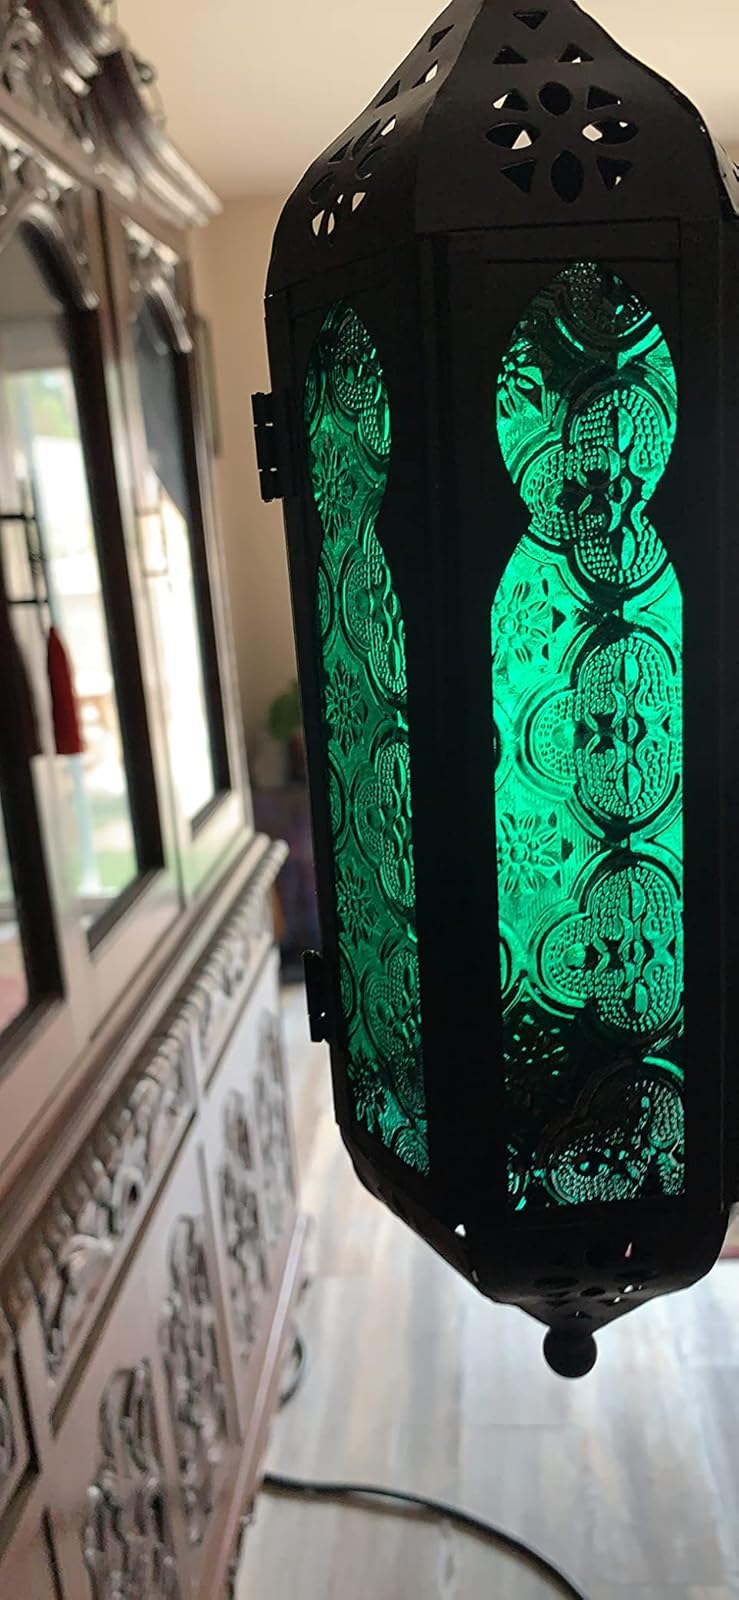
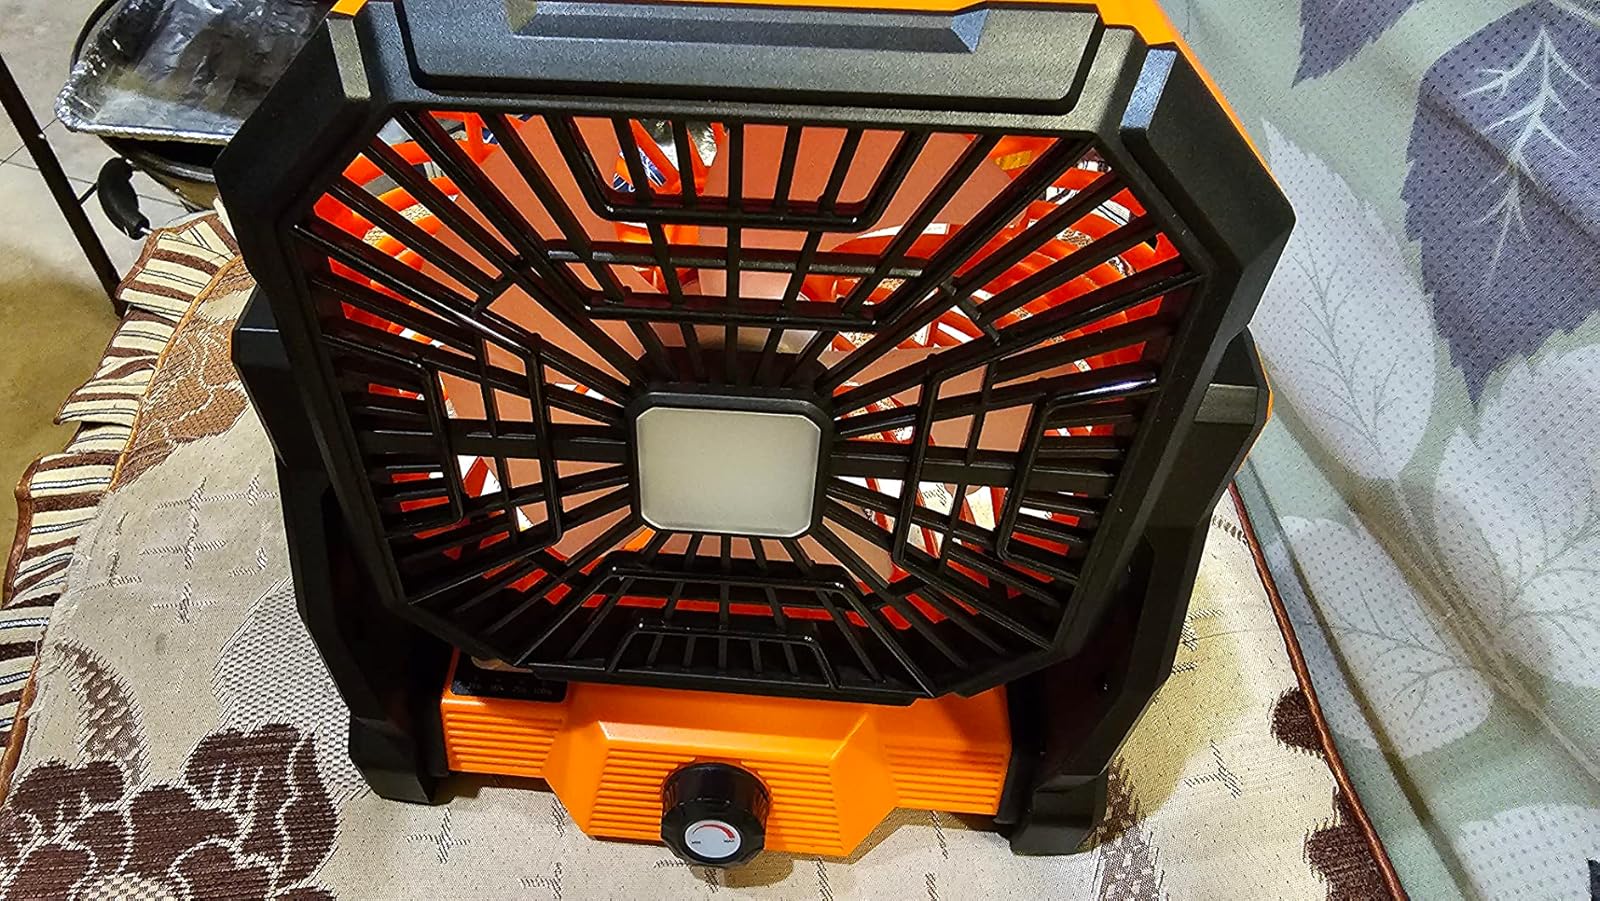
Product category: lantern
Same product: no